1740 Batavia massacre

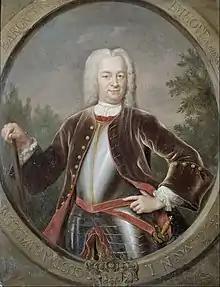
Van Imhoff was sent to the Netherlands, but later assigned as the new governor-general of the Dutch East Indies.

Most accounts of the massacre estimate that 10,000 Chinese were killed within Batavia's city walls, while at least another 500 were seriously wounded. Between 600 and 700 Chinese-owned houses were raided and burned. Vermeulen gives a figure of 600 survivors, while the Indonesian scholar A.R.T. Kemasang estimates that 3,000 Chinese survived. The Indonesian historian Benny G. Setiono notes that 500 prisoners and hospital patients were killed, and a total of 3,431 people survived. The massacre was followed by an "open season" against the ethnic Chinese throughout Java, causing another massacre in 1741 in Semarang, and others later in Surabaya and Gresik.